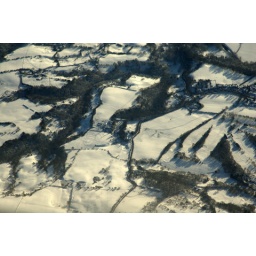
Britain in snow seen from the skies Manchester to Iceland flight ,view from the plane window